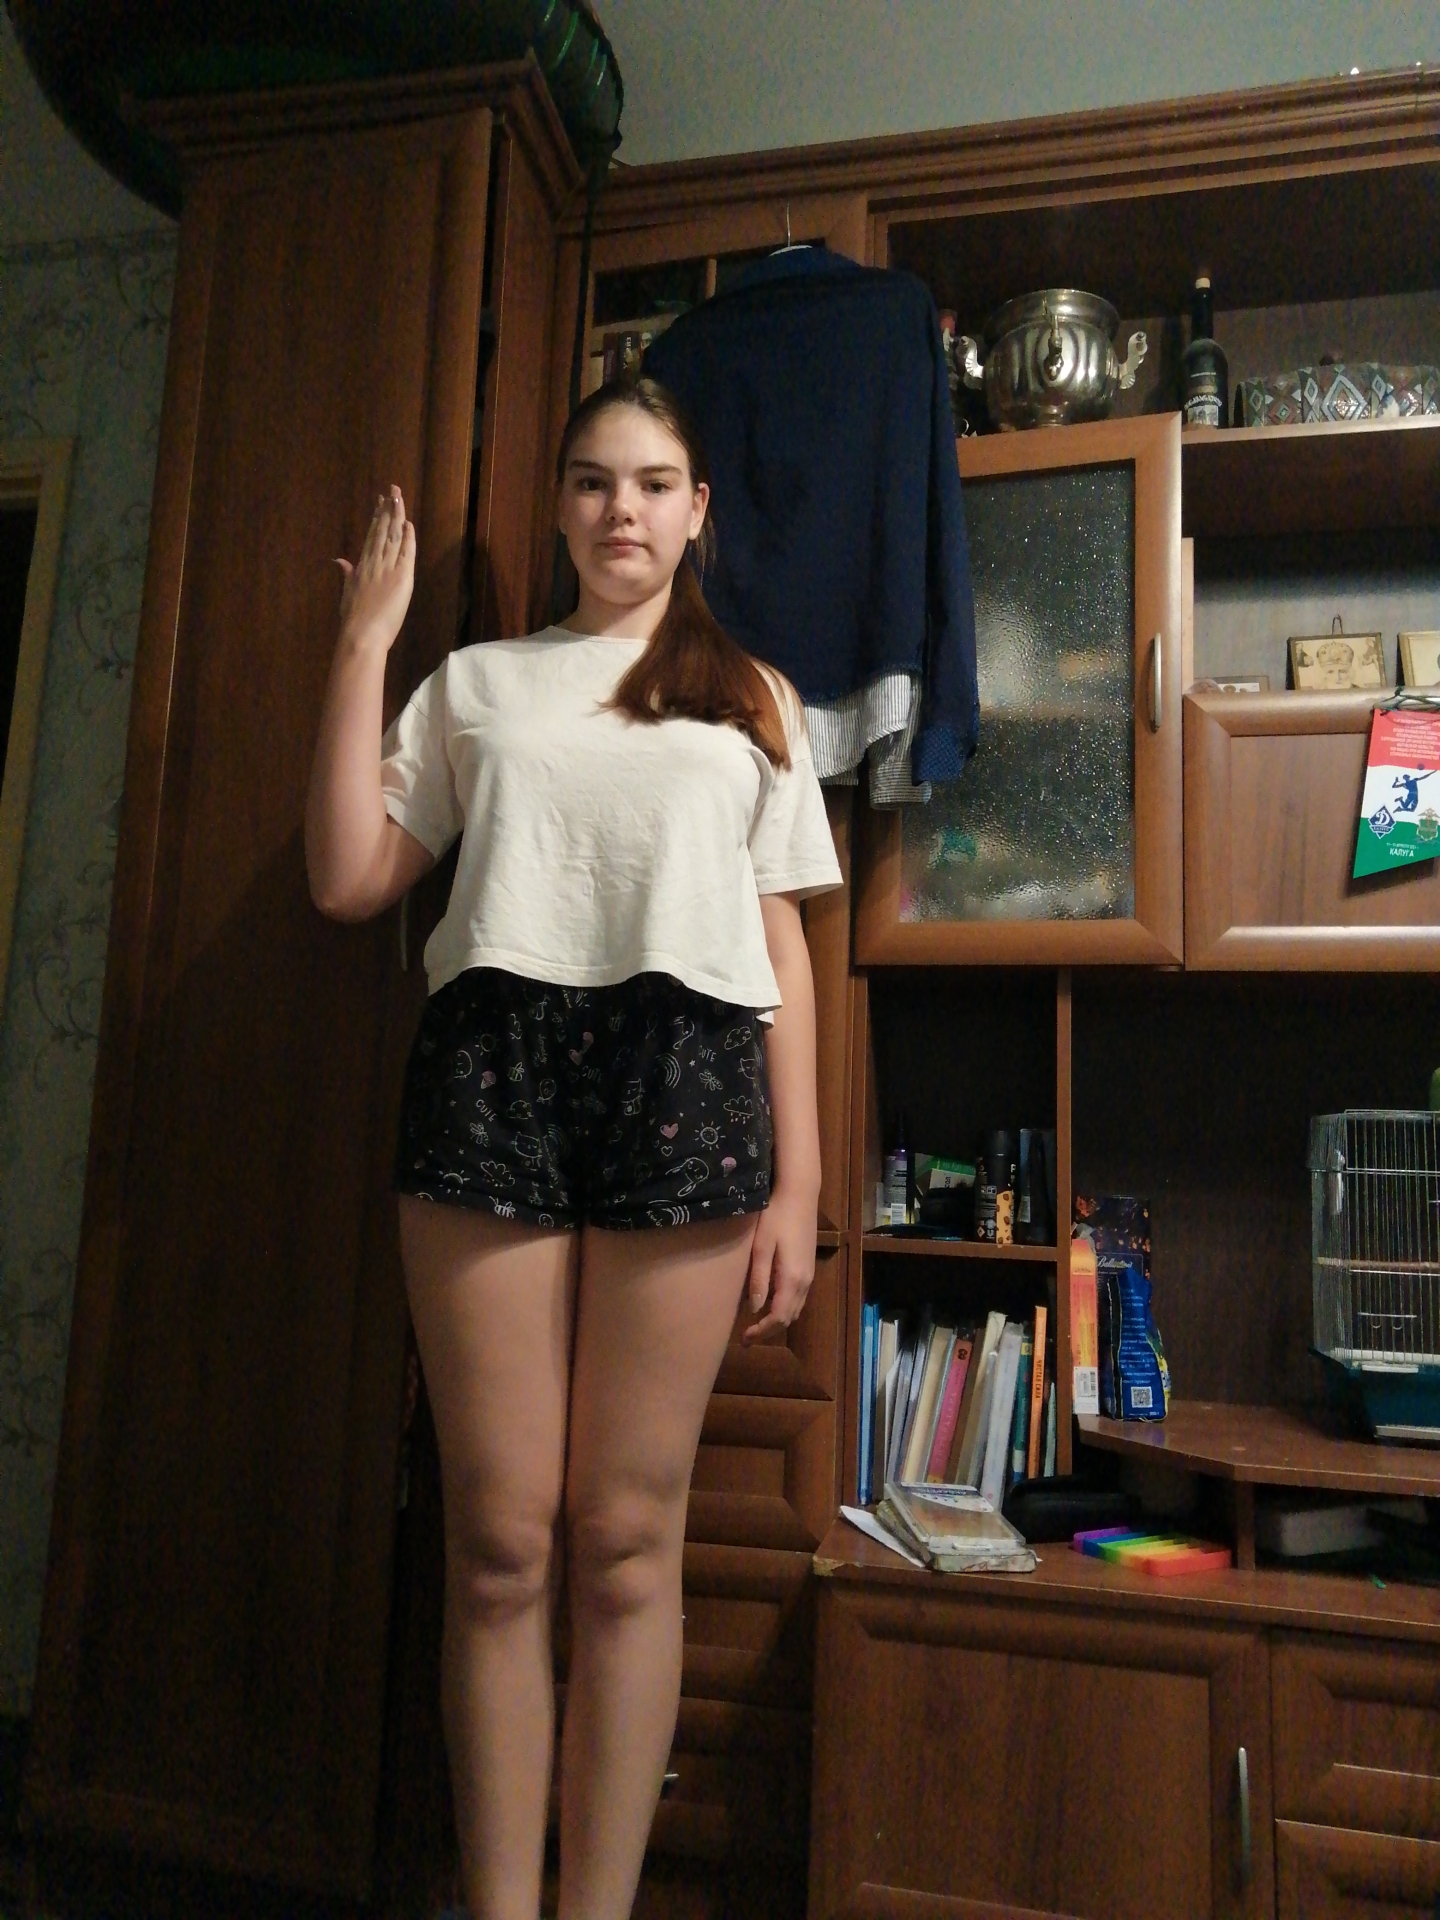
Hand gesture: stop_inverted